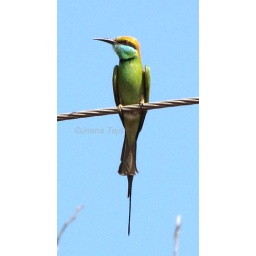
Shot this picture from my car while driving in a forest ghat road along the Cauvery river.